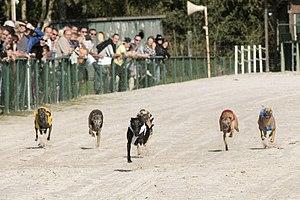
Cinq lévriers qui s'affrontent à l'arrivée.
Une course de lévriers a pour objectif de faire courir des chiens du 10ᵉ groupe canin appelés lévriers. Ces chiens poursuivent un lièvre ou un lapin artificiel sur un circuit.